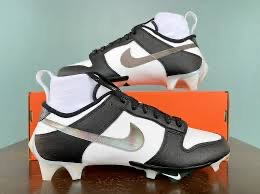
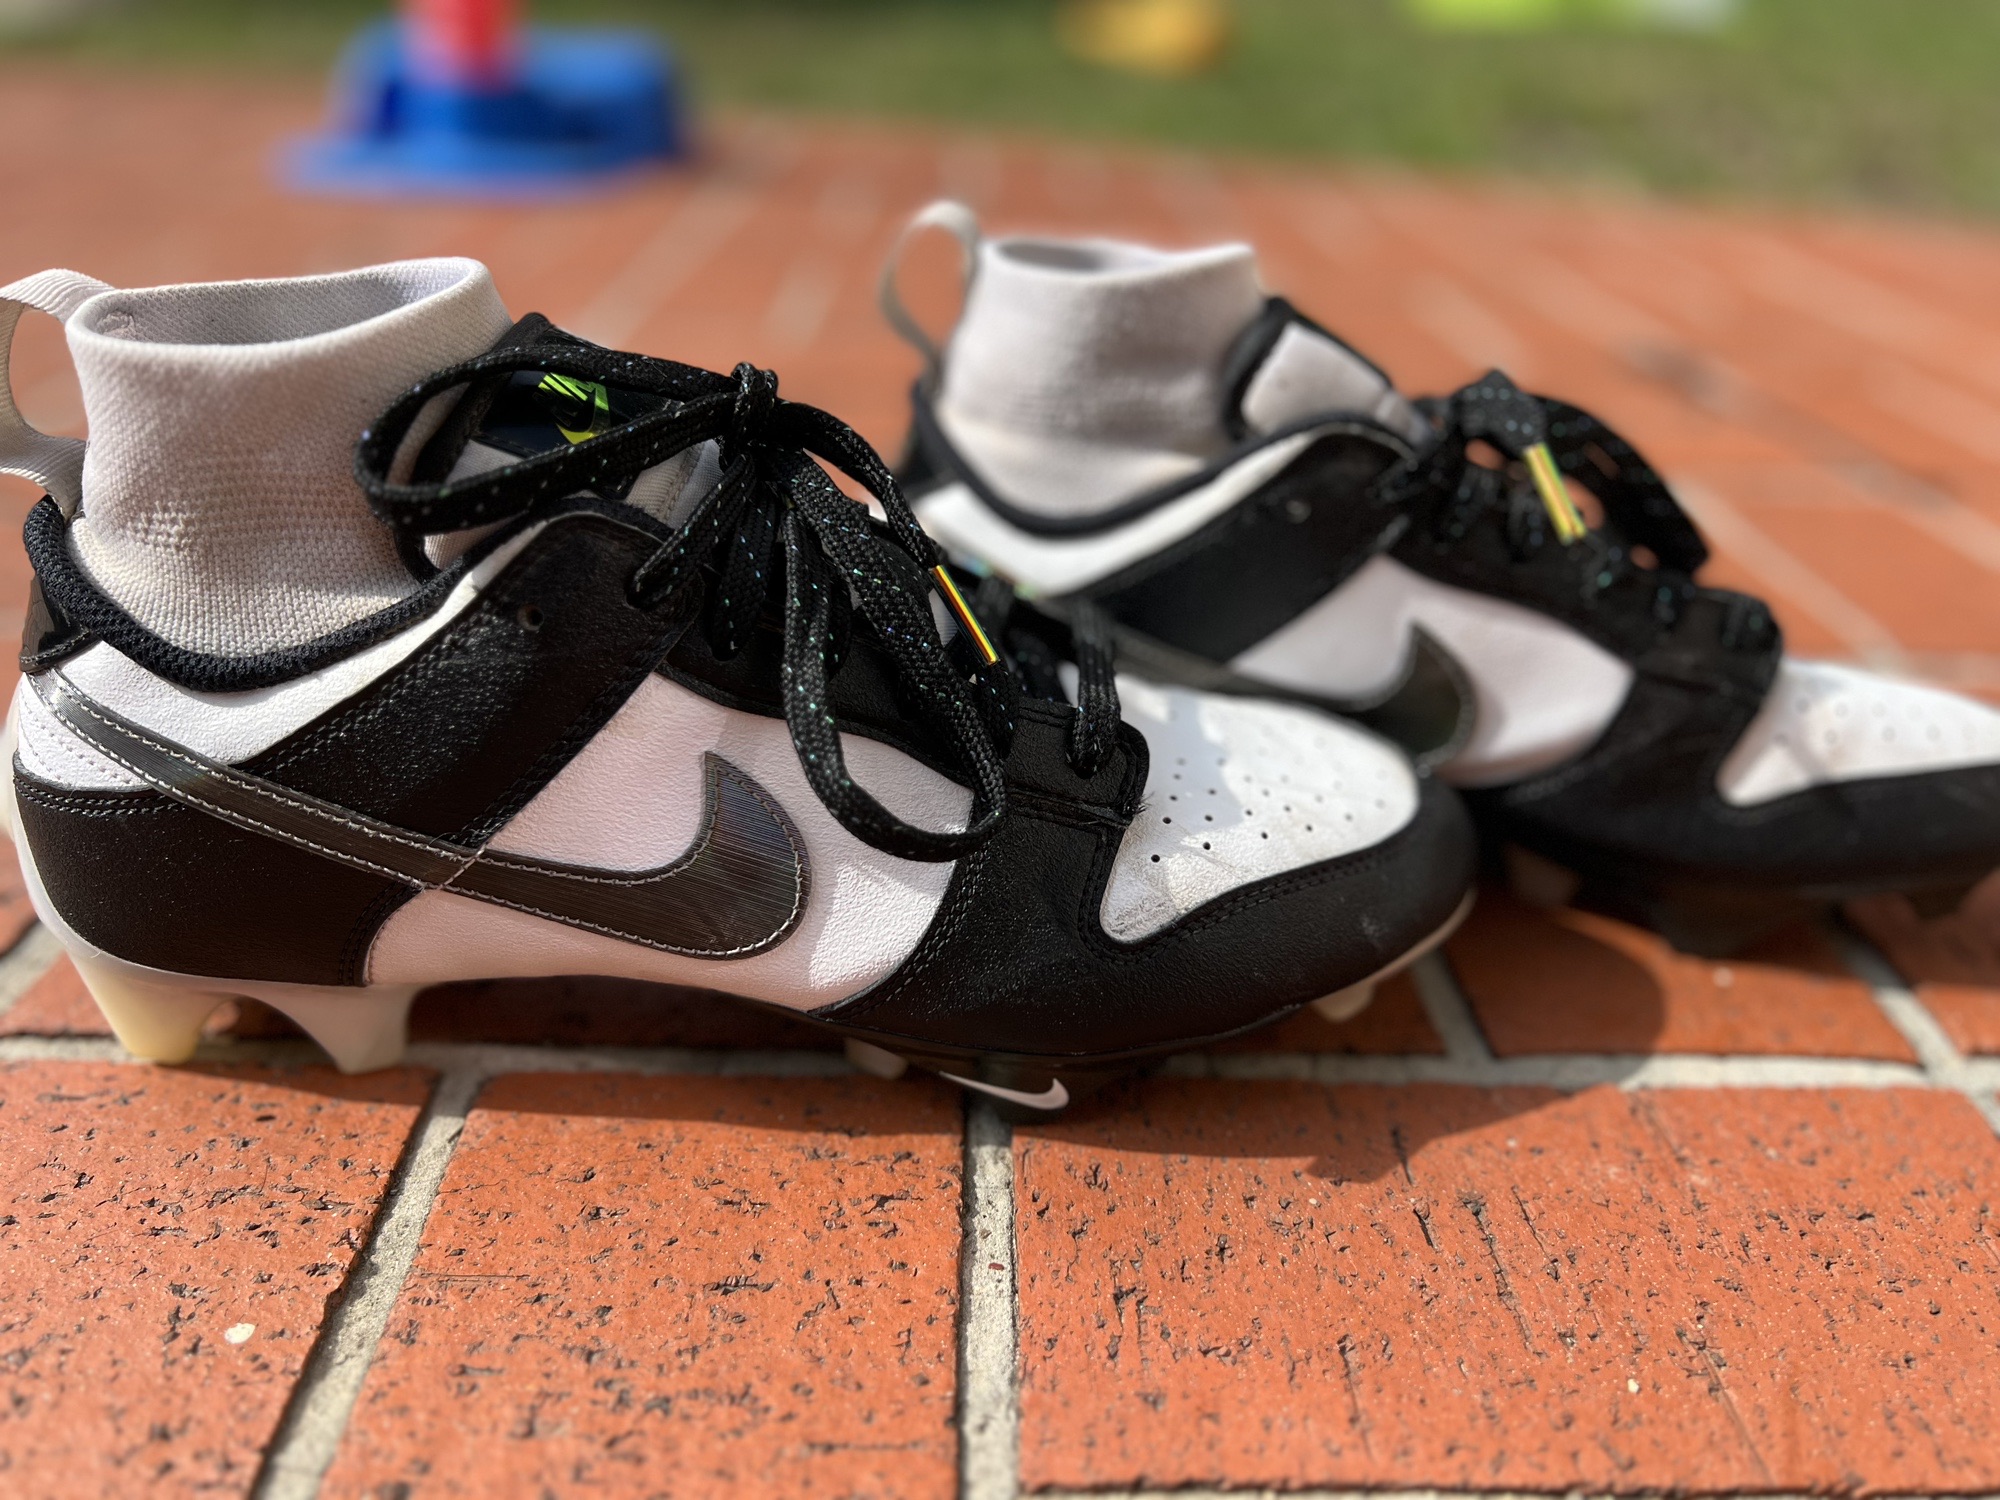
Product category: misc
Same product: yes